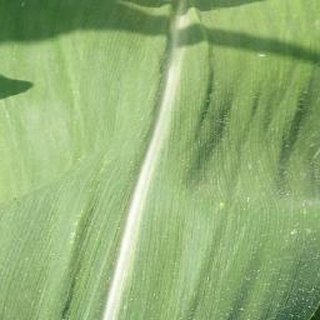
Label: healthy_corn